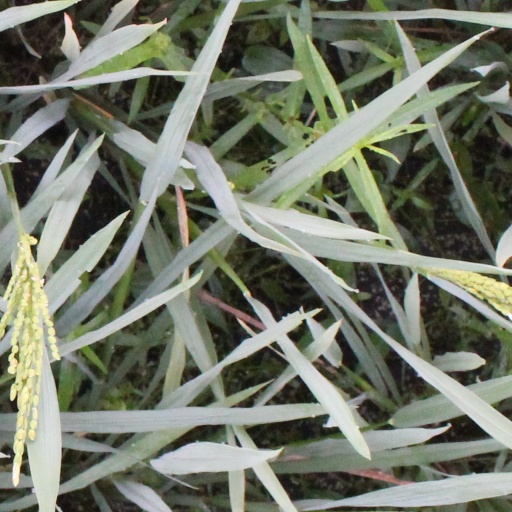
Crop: rice